England in the Middle Ages

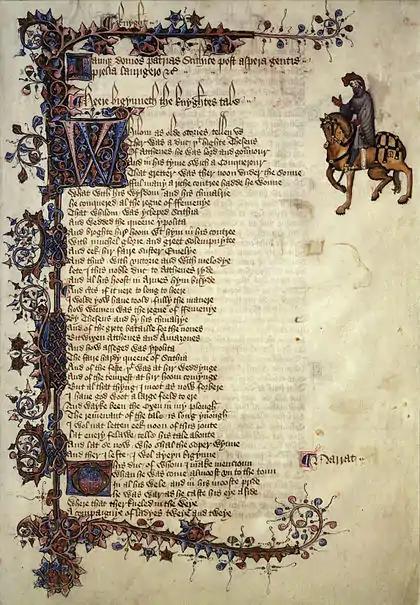
The Ellesmere illuminated manuscript of the Canterbury Tales by Geoffrey Chaucer, early 15th-century, showing the Knight (right)

Medieval England produced art in the form of paintings, carvings, books, fabrics and many functional but beautiful objects. A wide range of materials was used, including gold, glass and ivory, the art usually drawing overt attention to the materials utilised in the designs. Anglo-Saxon artists created carved ivories, illuminated manuscripts, embroidered cloths, crosses and stone sculpture, although relatively few of these have survived to the modern period. They produced a wide range of metalwork, frequently using gold and garnets, with brooches, buckles, sword hilts and drinking horns particularly favoured designs. Early designs, such as those found at the Sutton Hoo burial, used a zoomorphic style, heavily influenced by Germanic fashions, in which animal shapes were distorted into flowing shapes and positioned alongside geometric patterns. From the 7th century onwards more naturalistic designs became popular, showing a plasticity of form and incorporating both animals and people into the designs. In the 10th century, Carolingian styles, inspired by Classical imagery, began to enter from the continent, becoming widely used in the reformed Benedictine monasteries across the south and east of England.